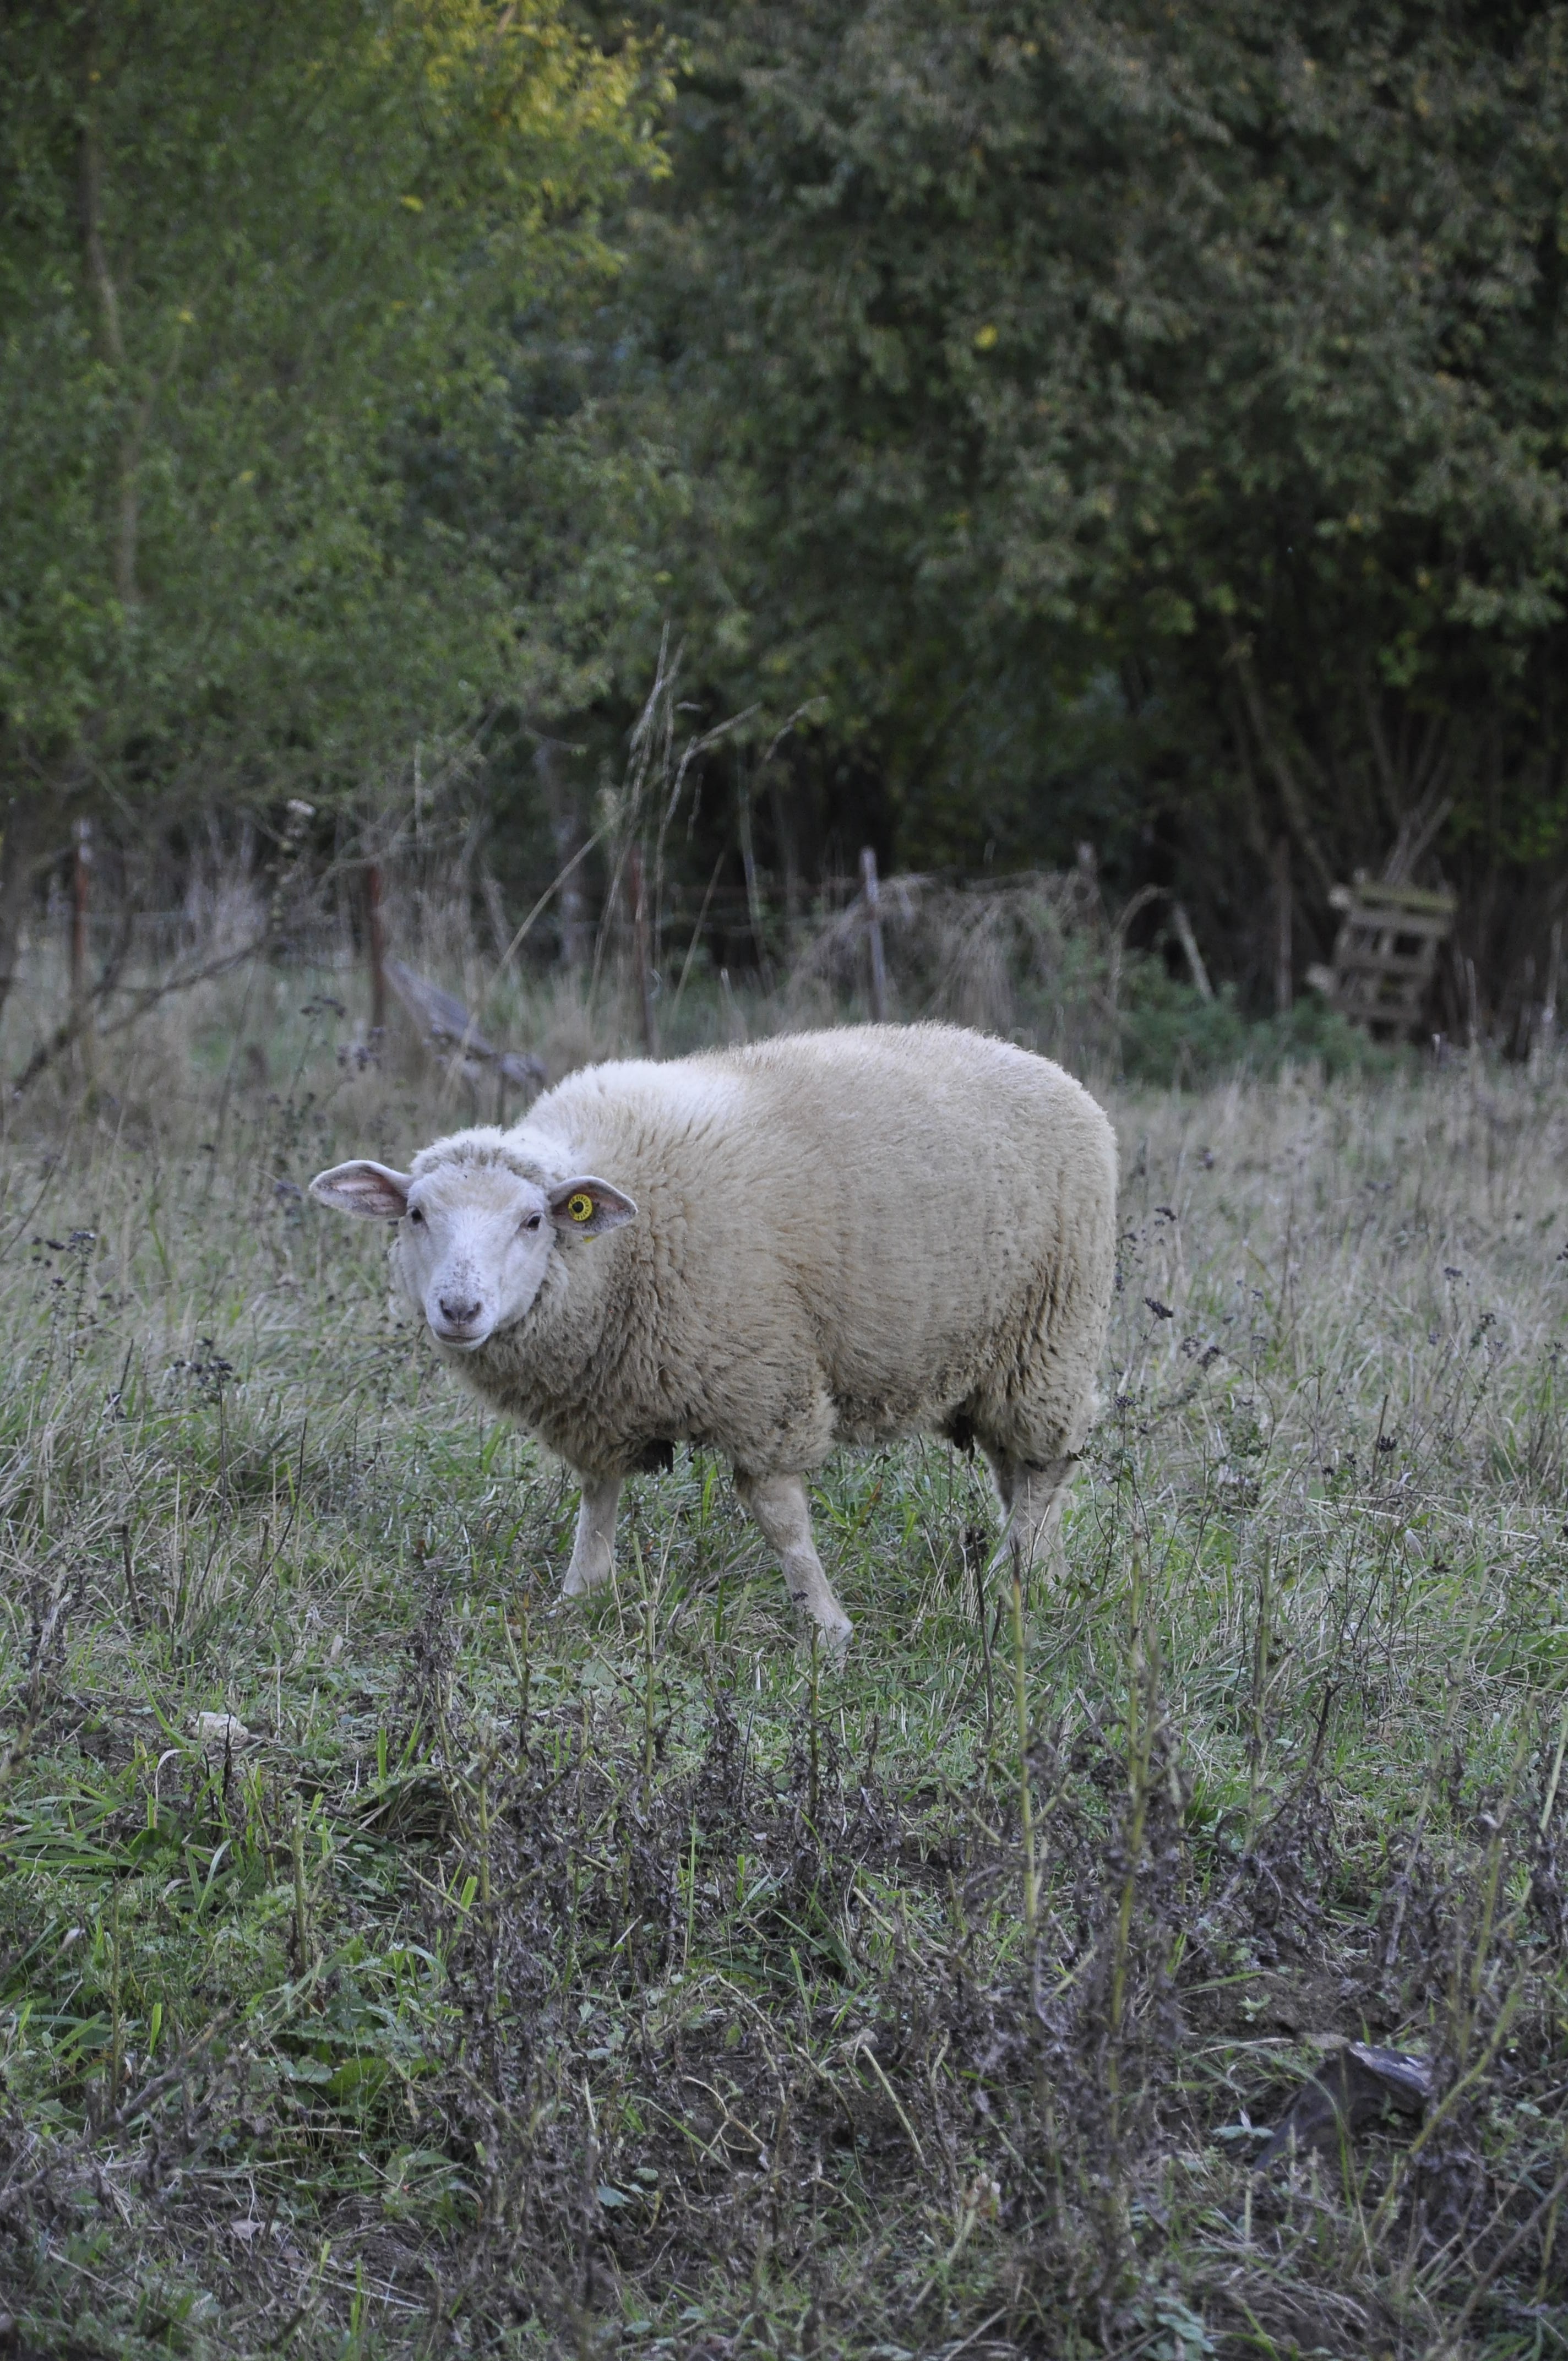
nature, grass, meadow, animal, wildlife, pasture, grazing, sheep, mammal, fauna, mountain goat, vertebrate, sheeps, cow goat family